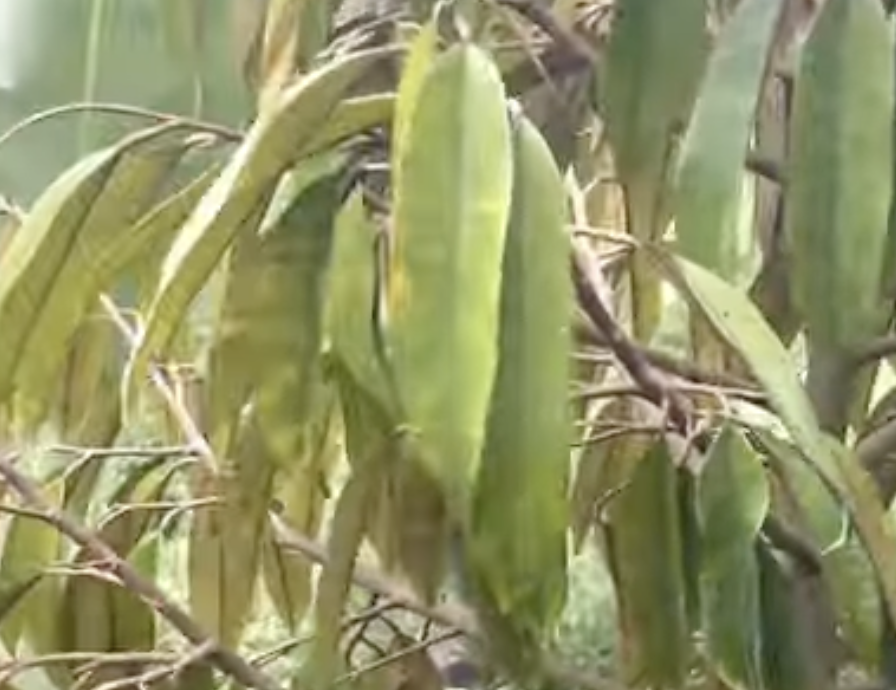
Label: yellow_leaf